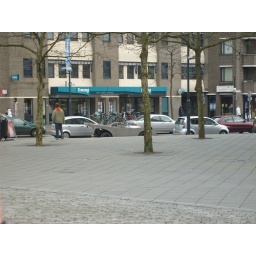
Een dag-excursie, georganiseerd door Cheops, in het (uiteindelijk niet zo) zonnige zuiden van Nederland: Eindhoven!